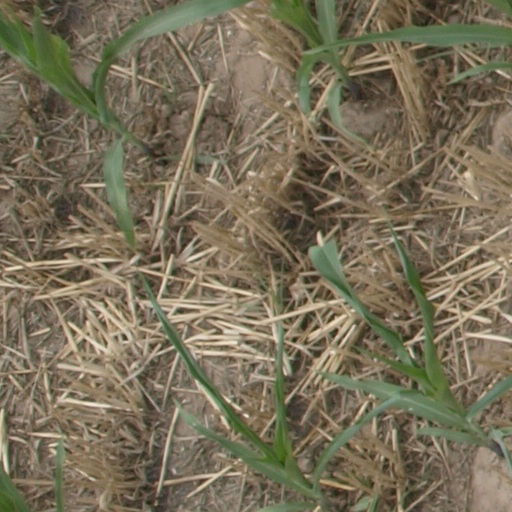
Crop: maize; corn